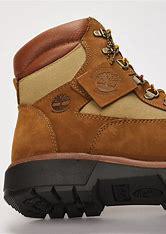
Brand: Timberland
Model: 6 Inch Field